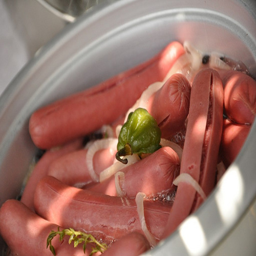
A pot of hot dogs with pepper and onions.
Hot dogs, onions, herbs, and a pepper are in a crockpot.
a bunch of hot dogs that are in a bowl
Hotdogs mixed with vegetables cooking in a pot.
A pot filled with hot dogs and pepper